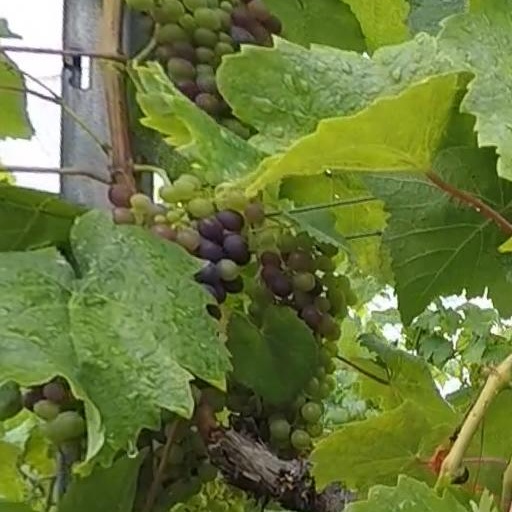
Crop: grape